Livonia

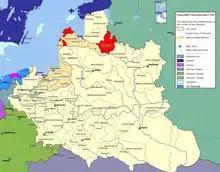
Inflanty Voivodeship, 1620s–1772.

The Livonian Voivodeship was a unit of administrative division and local government in the Duchy of Livonia, part of the Polish–Lithuanian Commonwealth, since it was formed in the 1620s out of the Wenden Voivodeship till the First Partition of Poland in 1772.